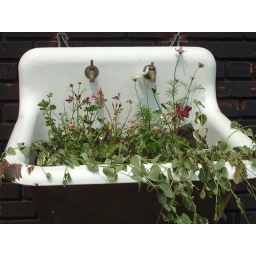
Plants in a sink on the street